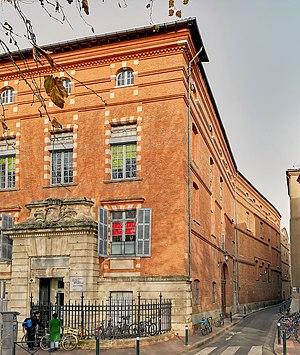
La rue du Tabac, est une rue du centre historique de Toulouse, en France. Elle se trouve dans le quartier Capitole, dans le secteur 1 de la ville. Elle appartient au secteur sauvegardé de Toulouse.
Le monastère Sainte-Marie de la Daurade est un ancien prieuré bénédictin, situé au cœur de la ville de Toulouse, en France.